Arun-class lifeboat

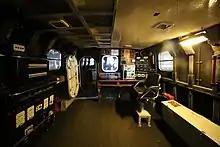
The interior of the upper rear cabin

The large watertight cabin gave it self-righting capability. Two survivor cabins are situated below decks where first aid and emergency equipment is stowed. The hull is divided into 26 watertight compartments as protection against sinking should it be holed. There is also a flying bridge above the main cabin with an auxiliary steering position which can be used when additional height or visibility is required during an operation. The boat won a Design Council award in 1982.